Bridges and tunnels across the Yangtze River

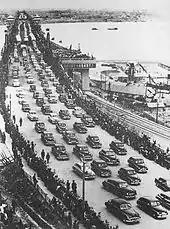
The opening of the Wuhan Yangtze River Bridge on 15 October 1957.

The first permanent bridge to cross the "Chang Jiang" section of the river was the Wuhan Yangtze River Bridge, built from 1955 to 1957. The dual-use road-rail bridge was a major infrastructural project in the early years of the People's Republic and was completed with Soviet assistance. The second bridge was a single-track railway bridge built in Chongqing in 1959. The Nanjing Yangtze River Bridge, also a road-rail bridge, was the first bridge to cross the lower reaches of the Yangtze. It was built from 1960 to 1968, after the Sino-Soviet split, and did not receive foreign assistance. The Zhicheng Road-Rail Bridge followed in 1971.